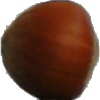
Label: nut_forest